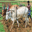
Label: cattle